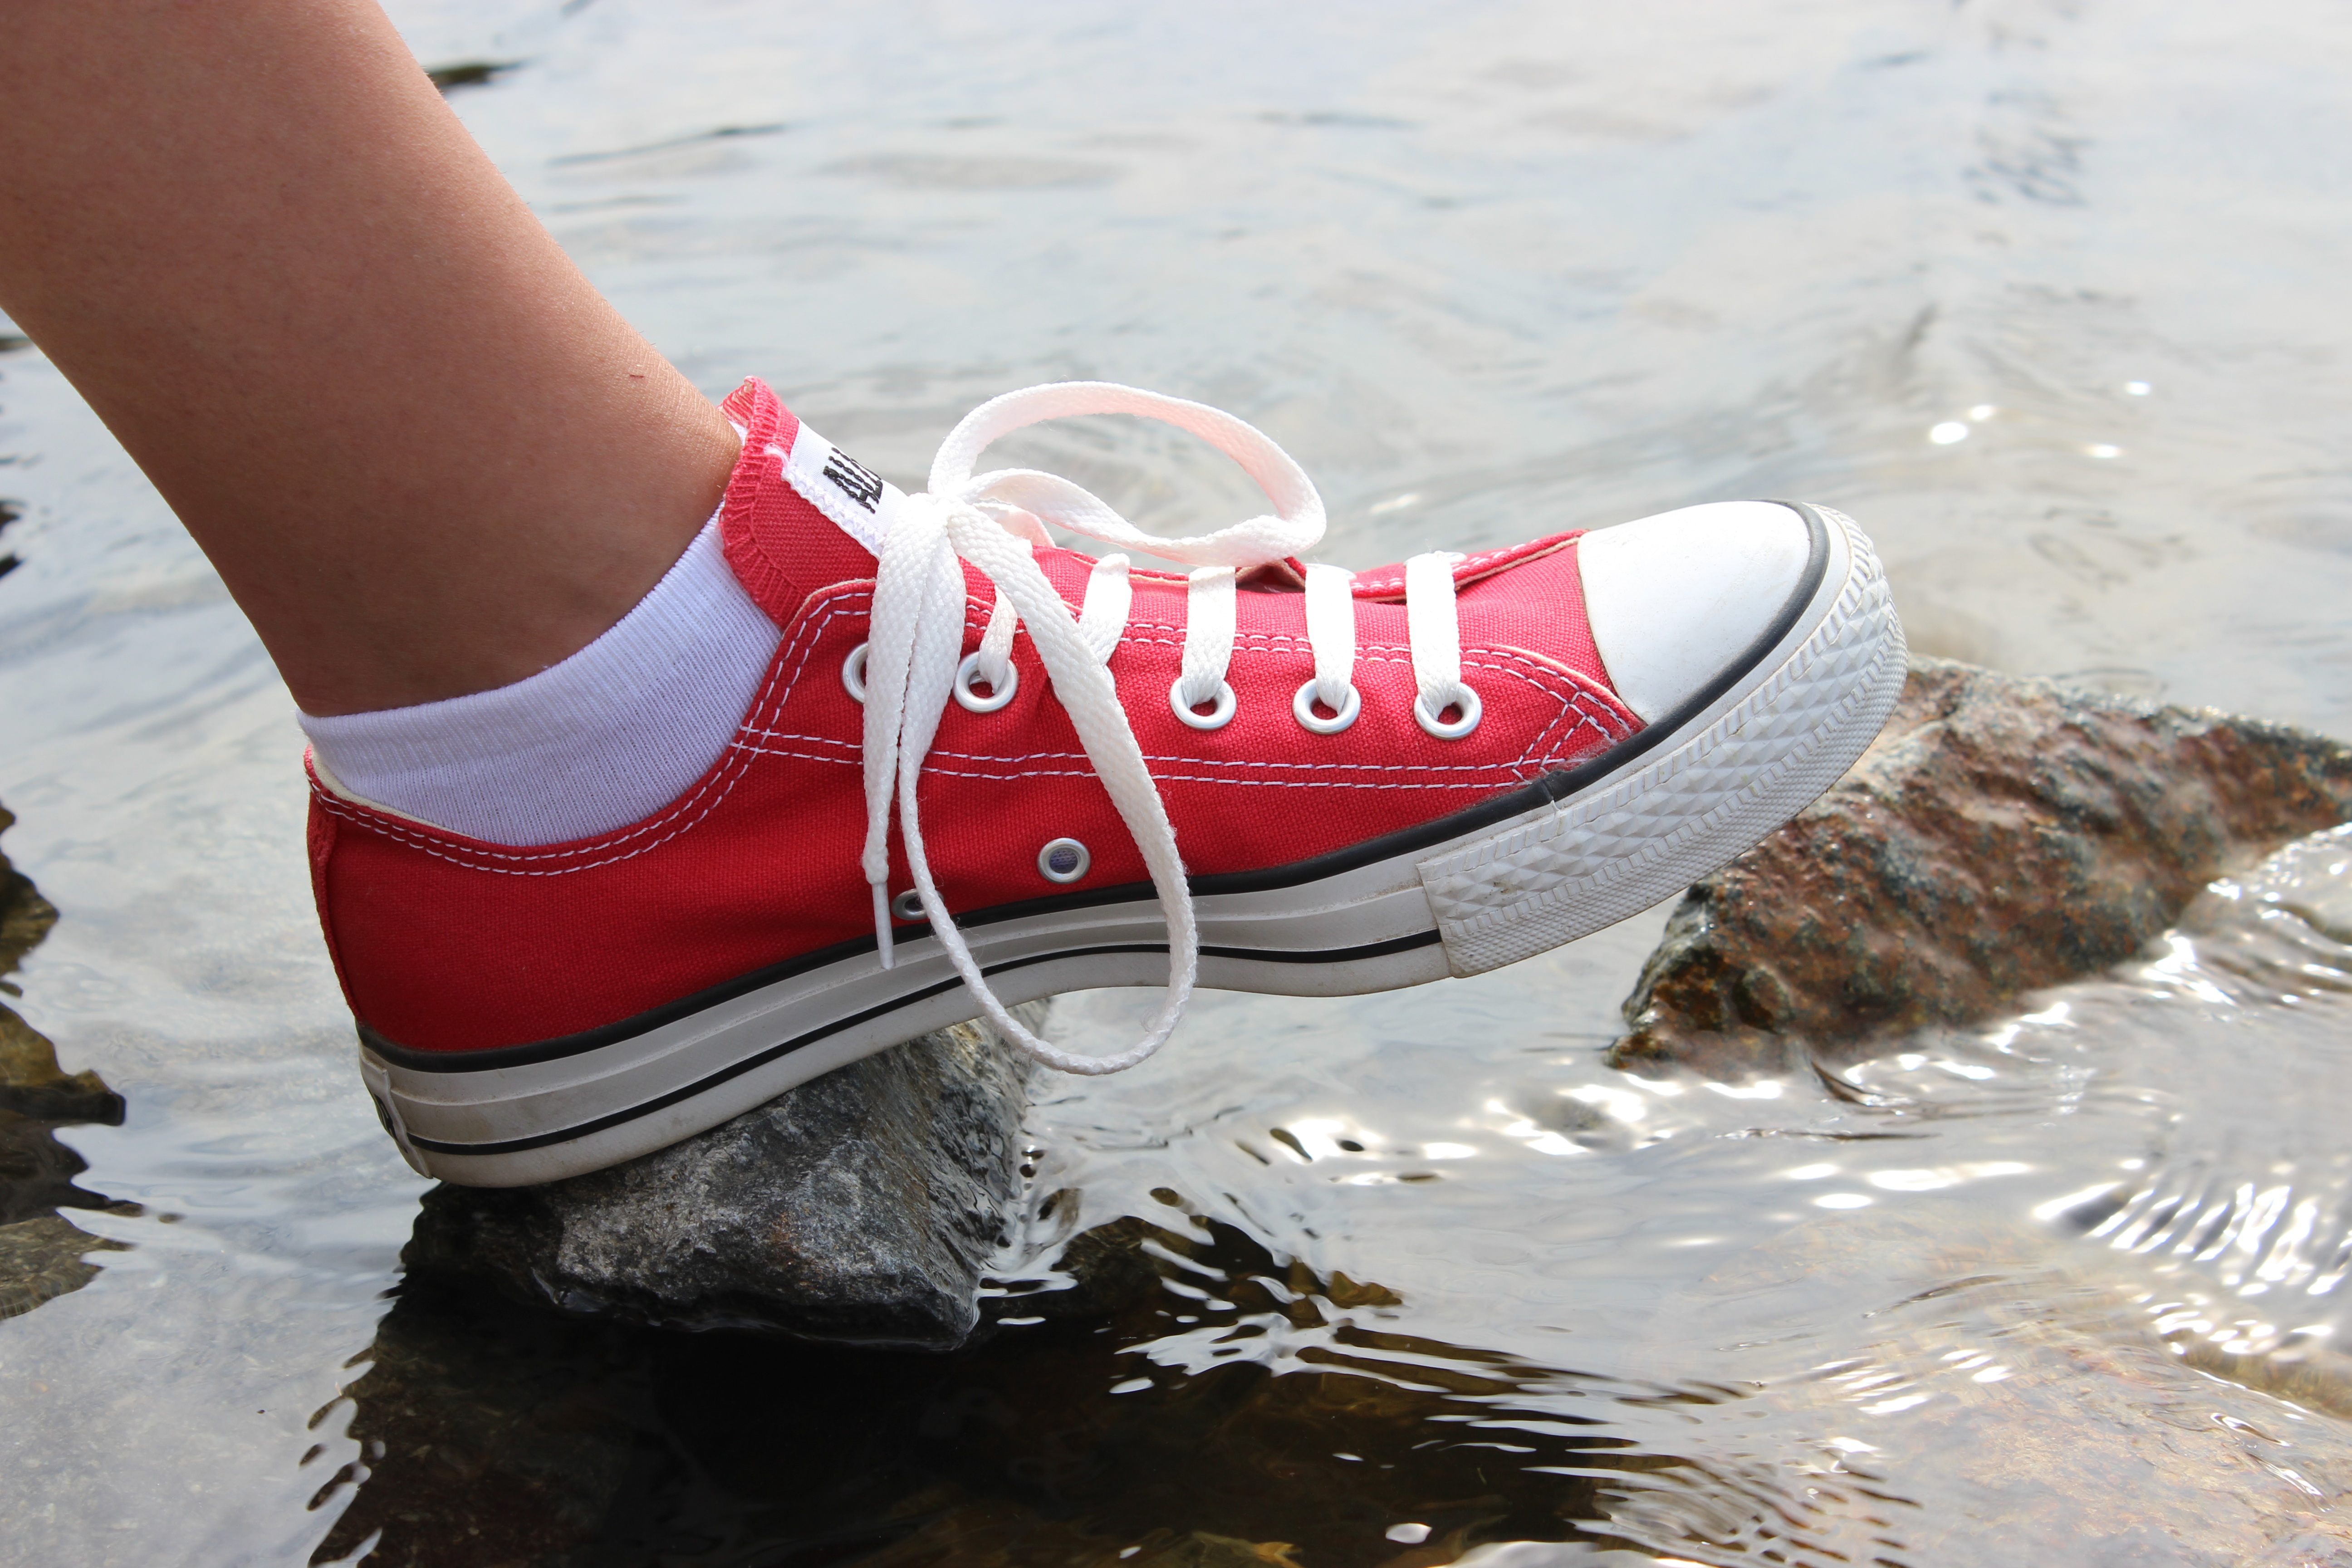
water, shoe, feet, leg, spring, red, outdoors, sneakers, footwear, converse shoes